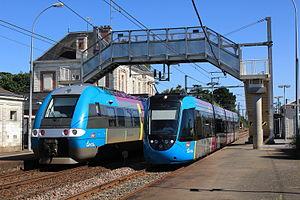
La gare de Clisson est une gare ferroviaire française de la ligne de Nantes-Orléans à Saintes, située sur le territoire de la commune de Clisson, dans le département de la Loire-Atlantique, en région Pays de la Loire.
Le tram-train de Nantes est un réseau ferroviaire de la Loire-Atlantique, complémentaire de celui du tramway de Nantes et appartenant au réseau du TER Pays de la Loire.